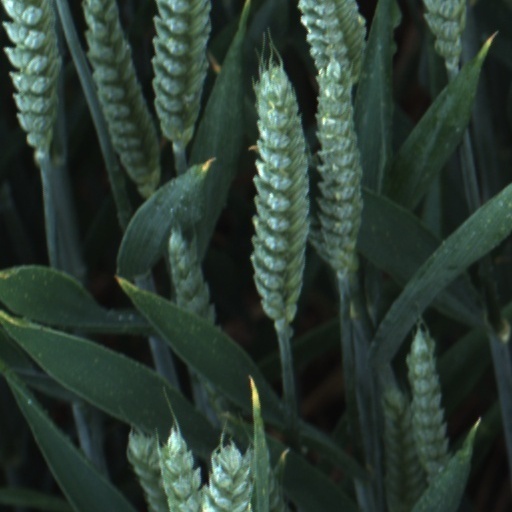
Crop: wheat